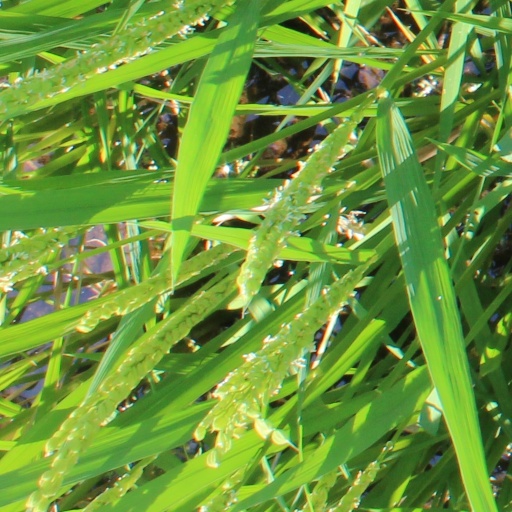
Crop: rice